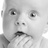
Emotion: surprise